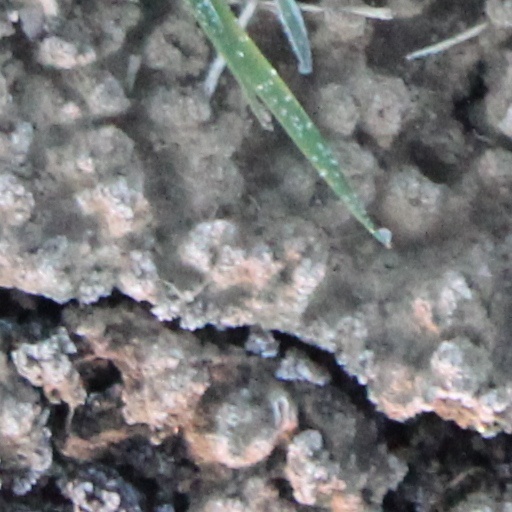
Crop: wheat